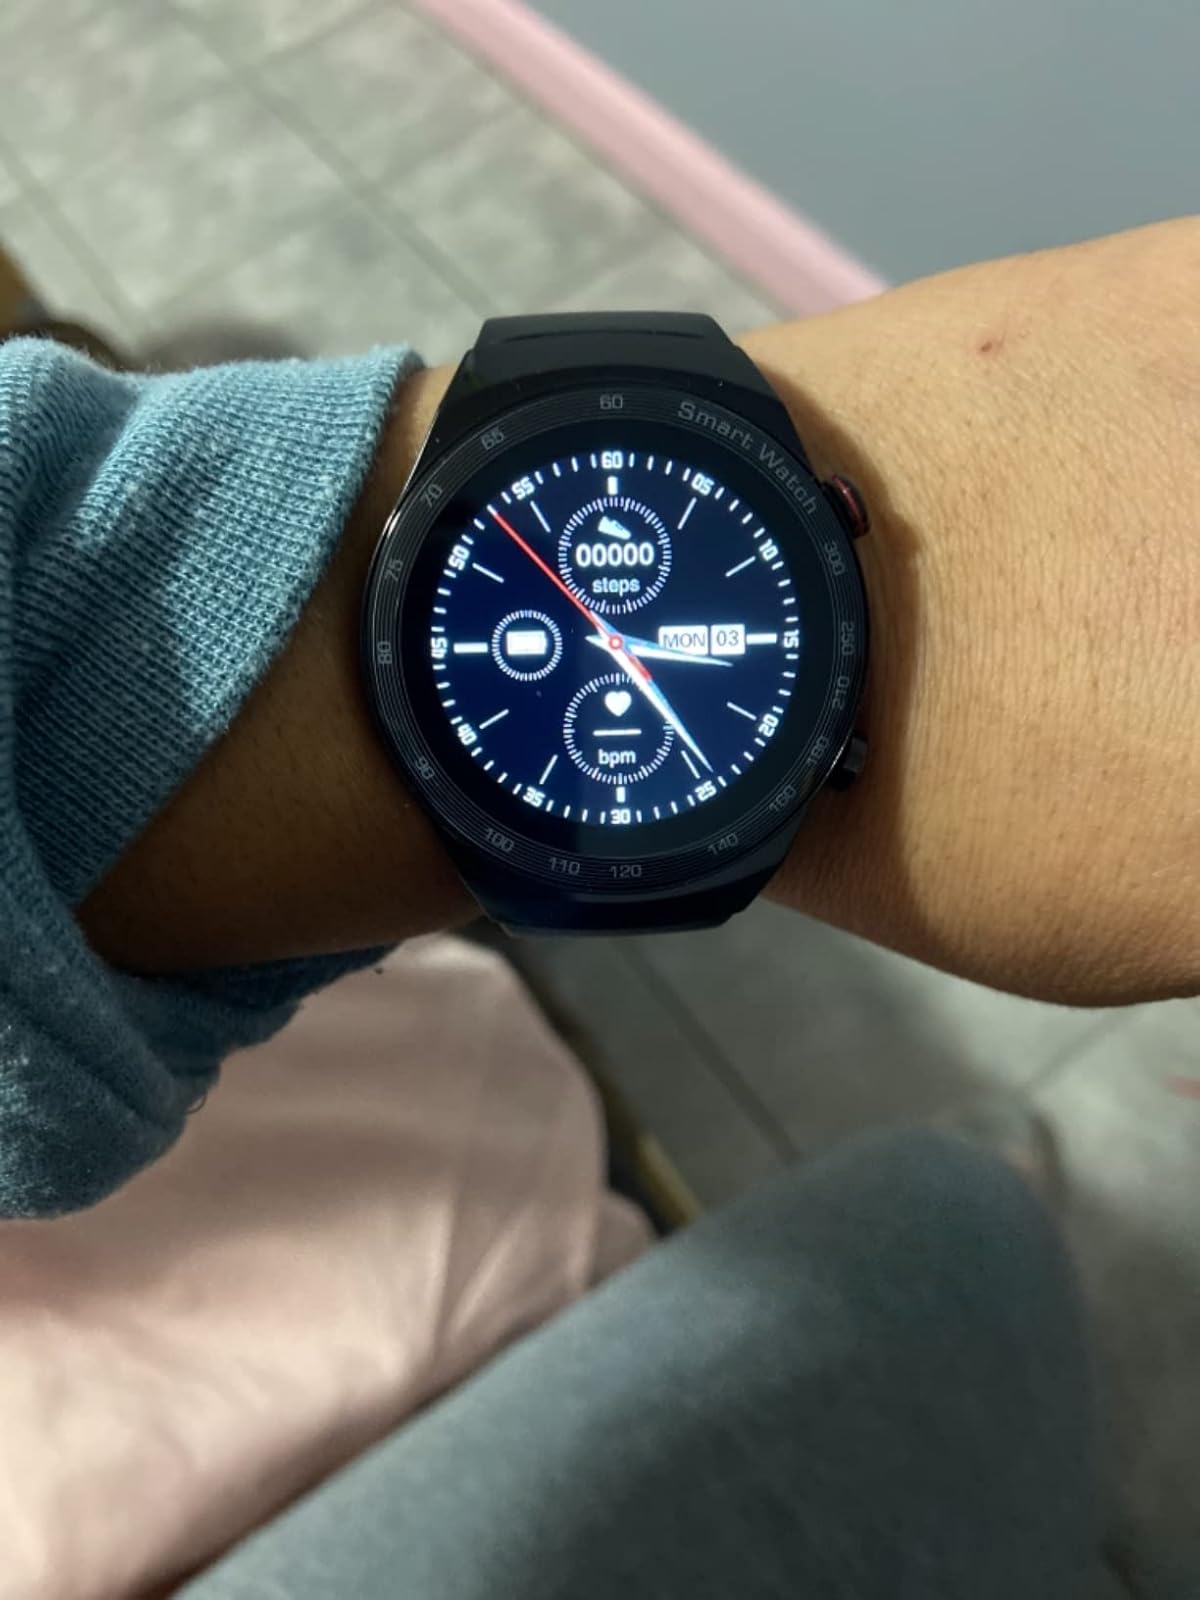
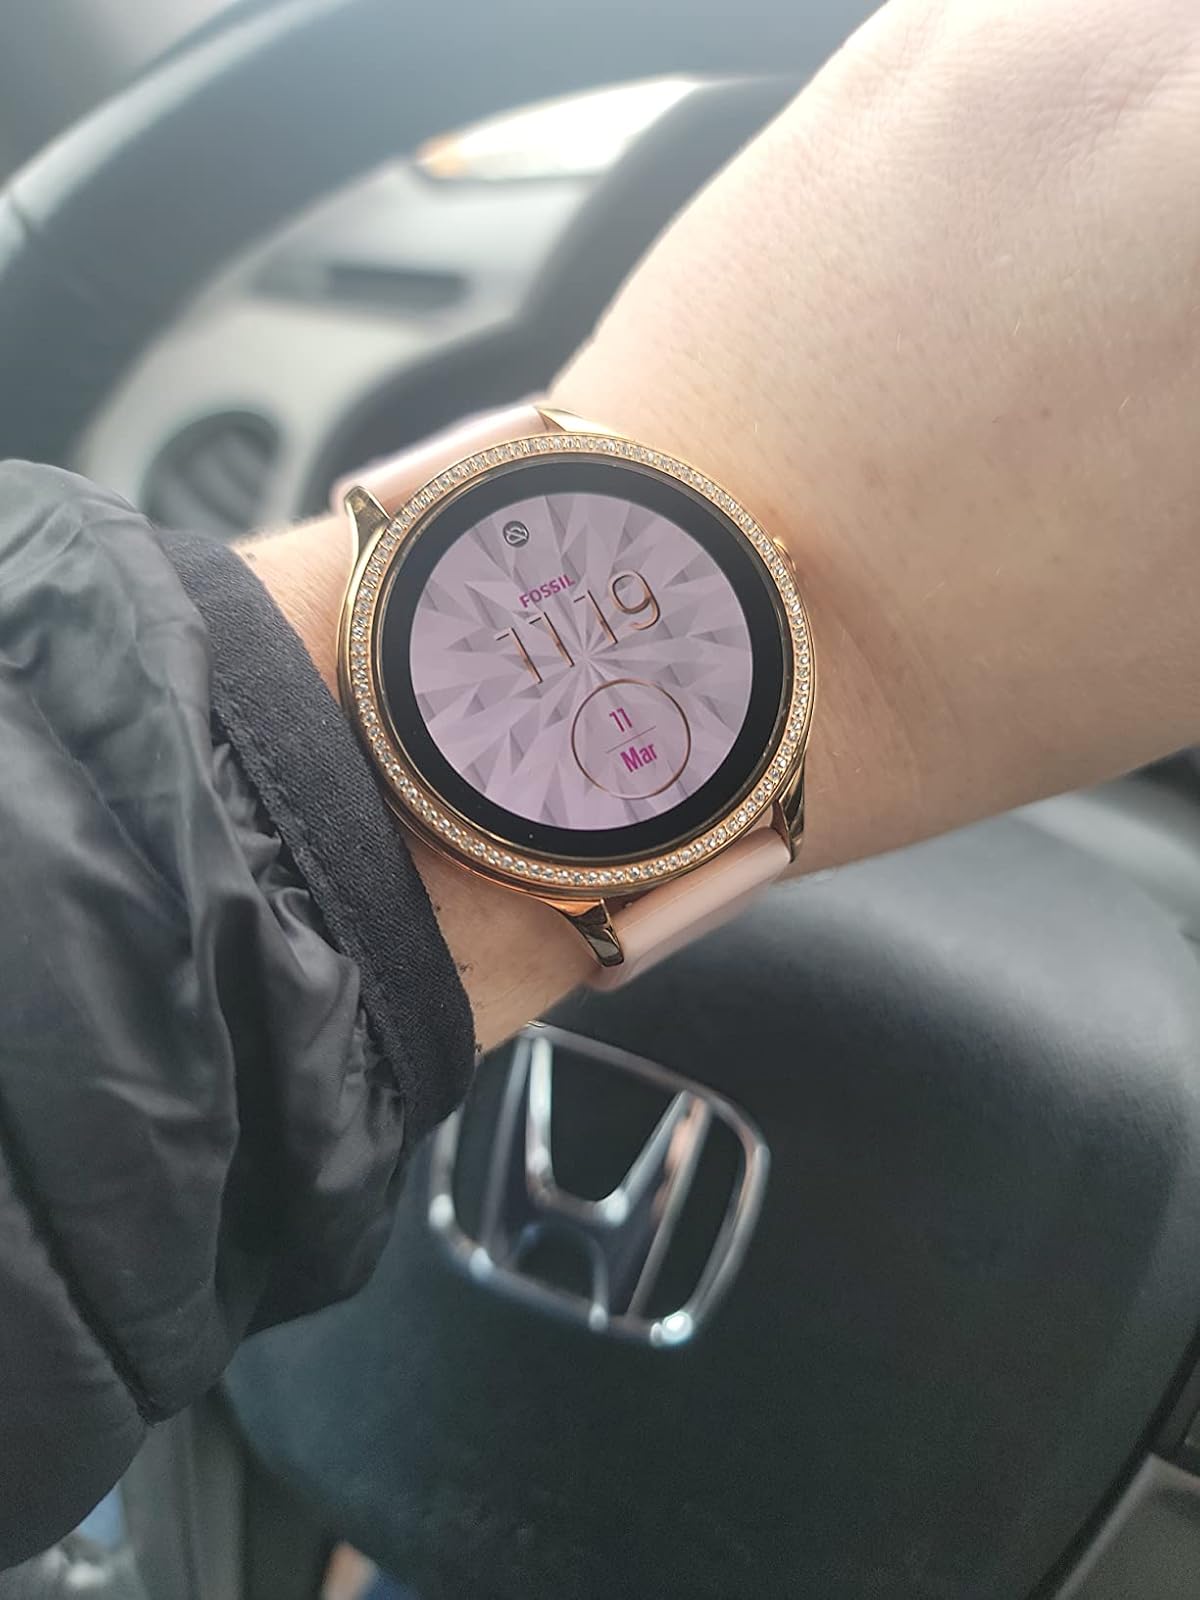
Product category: smartwatch
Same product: no